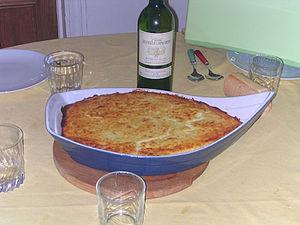
La cuisine languedocienne, qui réunit celle des départements du Gard, de l'Hérault, de l'Aude, et de la Lozère, est composite. Elle utilise les produits de la mer, en particulier autour des ports de pêche, dont le principal est Sète. L'étang de Thau produit les huitres de Bouzigues.
La cuisine occitane est une cuisine diversifiée qui a des traits caractéristiques de la cuisine méditerranéenne, mais se différencie des cuisines catalane et italienne. En raison de la taille de l'Occitanie et la grande variété de ses terroirs, allant des Pyrénées aux Alpes, de la côte méditerranéenne au Massif central qu'elle englobe majoritairement, c'est une cuisine très variée mais, au-delà de la traditionnelle partition entre l'usage de la graisse de canard au sud ouest et de l'huile d'olive au sud-est, il existe un certain nombre de traits communs à l'ensemble de ce territoire et l'opposant parfois nettement au reste de la France.
La cuisine cévenole et gardoise offre une très grande variété de mets issus de terroirs très différenciés.